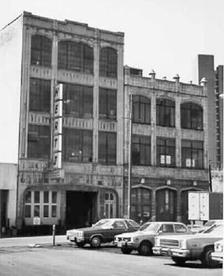
Building: Knickerbocker and Arnink Garages
Country: United States of America
Year built: 1915
United States historic place Knickerbocker and Arnink Garages Formerly listed on the U.S. National Register of Historic Places North (front) elevation of garages ca. 1980 Location within New York Location Albany , NY Coordinates 42°38′51″N 73°45′10″W / 42.64750°N 73.75278°W / 42.64750; -73.75278 Area 0.75 acres (3,000 m 2 ) Built 1915 (Arnink), 1927 (Knickerbocker) Architect J. Walter Montross Architectural style Neo-Gothic Demolished 1989 NRHP reference No. 80002580 Significant dates Added to NRHP November 28, 1980 Removed from NRHP May 30, 1989 The Knickerbocker and Arnink Garages were two attached stone buildings located on Hudson Avenue in central Albany, New York , United States. Both were built in the early 20th century; the Knickerbocker garage was added to the Arnink garage 12 years after it was built. In 1980, they were listed on the National Register of Historic Places ; nine years later they were both demolished and delisted. At the time, many garages were adapted from stables or carriage houses . The first to be built, the smaller, was instead adapted from an existing commercial building by the owner of a successful Ford dealership in the city for his car-rental and repair service. His superintendent later bought the business from him and had the larger one built in the same style by the same architect. They were among the earliest structures in Albany built specifically in response to the increasing use of the automobile at that time. Their neo-Gothic cast stone facades are an unusual choice of style and material for that time. They may have been inspired by the nearby Delaware and Hudson Railroad office building , a contemporary catalyst for the redevelopment of downtown that is today the system administration building for the State University of New York . One was later converted into a warehouse and used for that purpose until its demolition. That came about as part of a plan for two large office towers proposed for the neighborhood as redevelopment. Nothing has been built on the space since; it is used as part of a parking lot that serves another nearby redevelopment project, the Times Union Center . Buildings The two garages were located on the south side of downtown Albany in a 0.75 acres (3,000 m 2 ) lot on the south side of Hudson Avenue, midway between South Pearl Street ( New York State Route 32 ) and Green Street. The terrain is generally flat and the Hudson River lies 500 feet (150 m) to the east. Today the land is, along with everything east to Green, a parking lot. The buildings of the Downtown Albany Historic District , including the city's oldest building 48 Hudson Avenue , are two blocks to the north and east. An 18-story office tower is located on the west. Across the street is a large parking garage serving the Times Union Center arena and another old, commercial building to the northwest at the corner of Hudson Avenue and South Pearl Street. The arena is across South Pearl Street. To the south, just beyond Division Street, is the elevated South Mall Arterial , which leads from nearby Interstate 787 at the Dunn Memorial Bridge to the parking areas under Empire State Plaza . Both buildings used a structural system of steel framing and reinforced concrete. The exteriors were brick faced in cast stone . The Knickerbocker, at 72 Hudson Avenue, was four stories tall; the Arnink's was three stories; both buildings were three bays wide and had flat-roofs. Different materials in the composite for the cast stone meant the Knickerbocker had distinct golden hue that resembled the color of sandstone while the Arnink was granite gray. The upper fenestration of both garages was similar. The Knickerbocker's street entrance was a single, wide, pointed arch stretching across all three bays with separate entrances. Its window spandrels had decorative touches that were intended to mimic Gothic tracery . On the Arnink, every bay had a separate garage; the western one was slightly larger and each garage had a pointed-arch entrance with an original folding door and a metal lantern-style light above. Above it was a frieze that bore the inscription "Arnink Garage 1915" carved into the cast stone. The garages were set with casement windows that continued with the large, pointed-arch windows in the upper stories. Between them the tracery continued. At the top of the Arnink were cast-stone finials shaped like bells. At the time they were listed on the Register, the Knickerbocker was used a Hertz rental-car location and a vertical, illuminated sign with the company name was affixed to the facade. This was the only significant modification to either building during their lifetimes. History In 1914, a downtown redevelopment plan based on City Beautiful movement principles led to the construction of the Delaware and Hudson Railroad 's (D&H) new headquarters, today the State University of New York (SUNY) System Administration Building . The Flemish Gothic edifice by local architect Marcus T. Reynolds, closely copied from the Cloth Hall in Ypres, Belgium , was meant to be a focal point for traffic coming down from Capitol Hill to the west via State Street. To further this goal, the industrial structures along the riverfront behind it were demolished. Site of the garages in 2013 The new building drew much praise, and local merchants and businessmen were inspired to emulate it in their own. Henry Arnink, a local dealer of Ford Model T 's, had expanded his business to include repair and rental services by that time. He bought the existing three-story structure at 74 Hudson and renovated and expanded it. Local architect J. Walter Montross oversaw the project, designing a cast stone Gothic exterior that may have been intended to echo the nearby D&H Building. Twelve years after Arnink moved into the new building he sold the business to his superintendent, Harry Knickerbocker. Wanting to expand the business, Knickerbocker again commissioned Montross. The second garage was similar to the first in decoration and overall form, save for an extra story at the top. It differed in its wide single garage at the street level with no text and lacked the roofline finials. In 1947 Knickerbocker sold the Arnink garage to another concern, which converted it into a warehouse. Both buildings were still in use for those businesses at the time they were listed on the Register three decades later. Knickerbocker had by then become a franchisee of the Hertz car-rental chain, which necessitated placing a large series of illuminated signs with that company's name letter by letter down the two stories above the garage, between the eastern bays . That would be the only significant change made to either building following their construction. By the late 1980s the neighborhood had changed. Another Register-listed property nearby, the Abrams Building , had been demolished to clear the way for a new arena, now known as the Times Union Center . In 1988 plans for two large office towers at the corner of South Pearl and Hudson were approved by the city. While the two garages did not overlap the new buildings' footprint, it was necessary to demolish them anyway to provide enough parking. That was accomplished in early 1989; they were delisted a month later. See also National Register of Historic Places listings in Albany, New York References